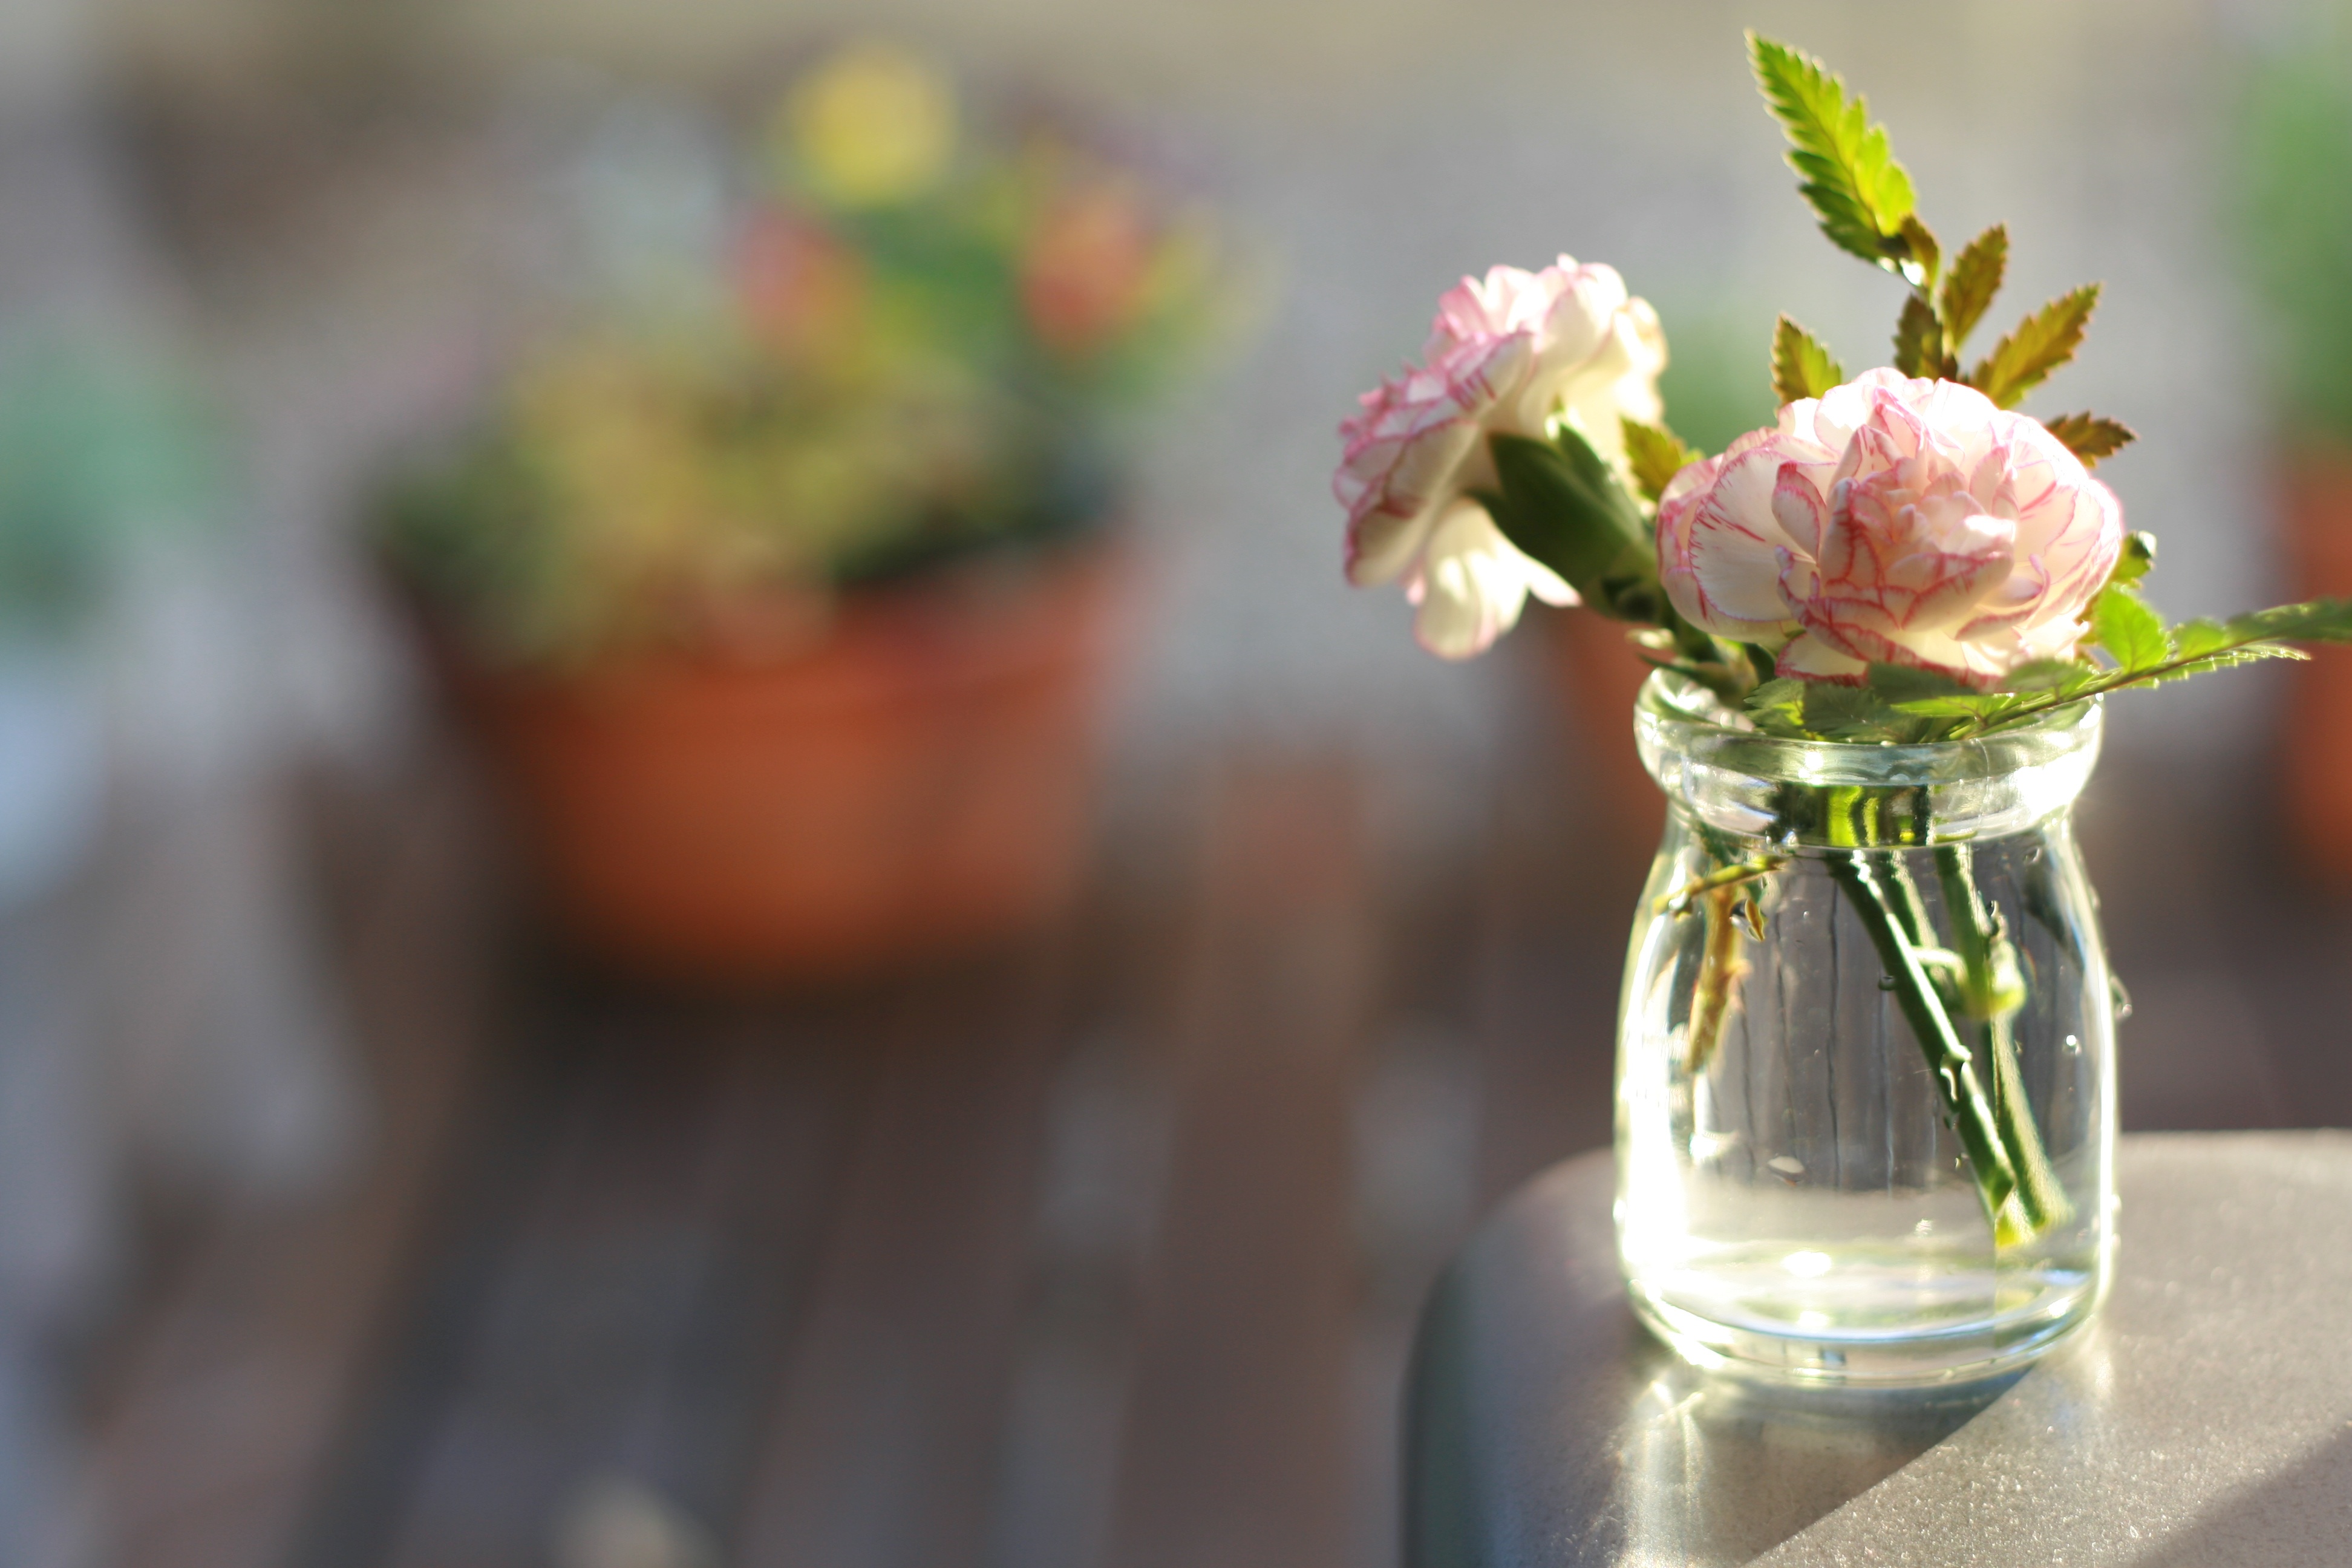
plant, flower, vase, spring, green, yellow, flora, flowers, carnation, floristry, flower bouquet, floral design, flower arranging